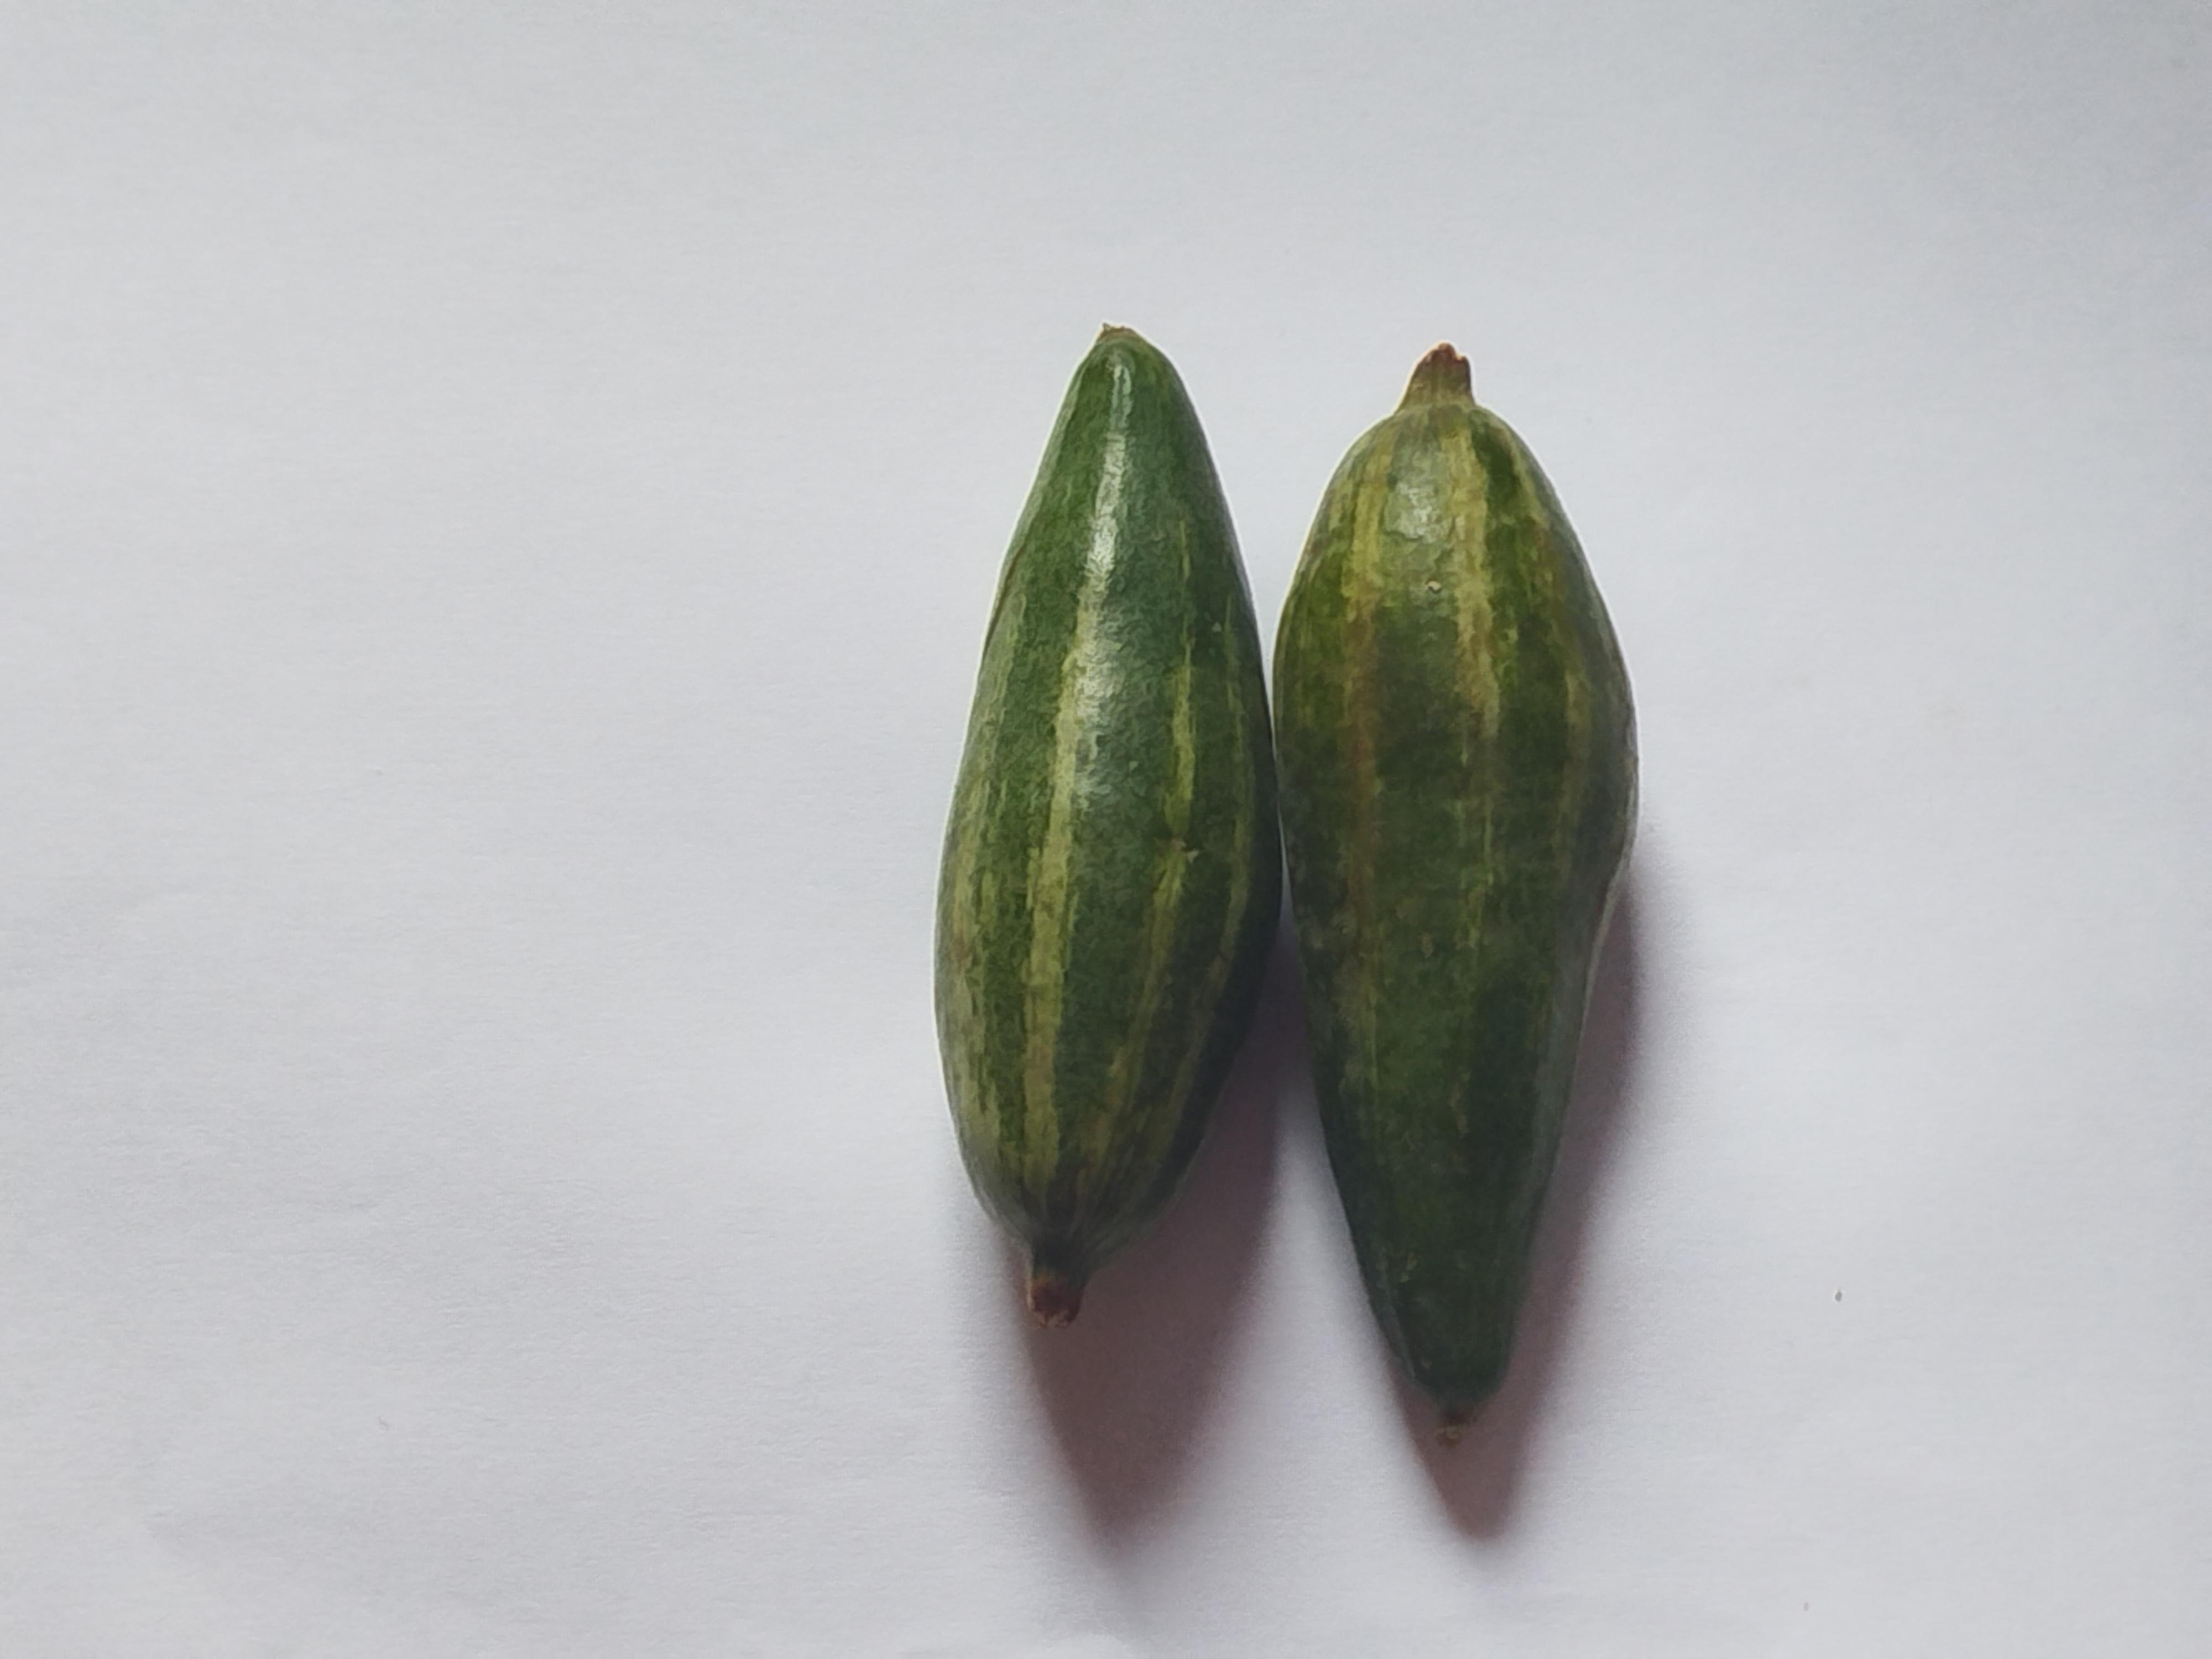
Label: Pointed gourd